Kuroko

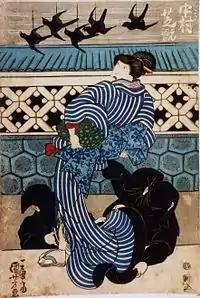
Print by Utagawa Kuniyoshi of actor with three Kuroko

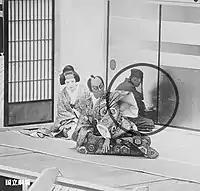
"Kuroko" behind actors on stage

黒衣 is primarily read 'kurogo,' differentiating from the other readings kokui/kokue/kuroginu "black clothes" – the go/gi suffix underlining the 'wearing' intent. Another synonym for the stagehands was also 黒具 'kurogo' "black instrument" as they were meant to serve the performance.